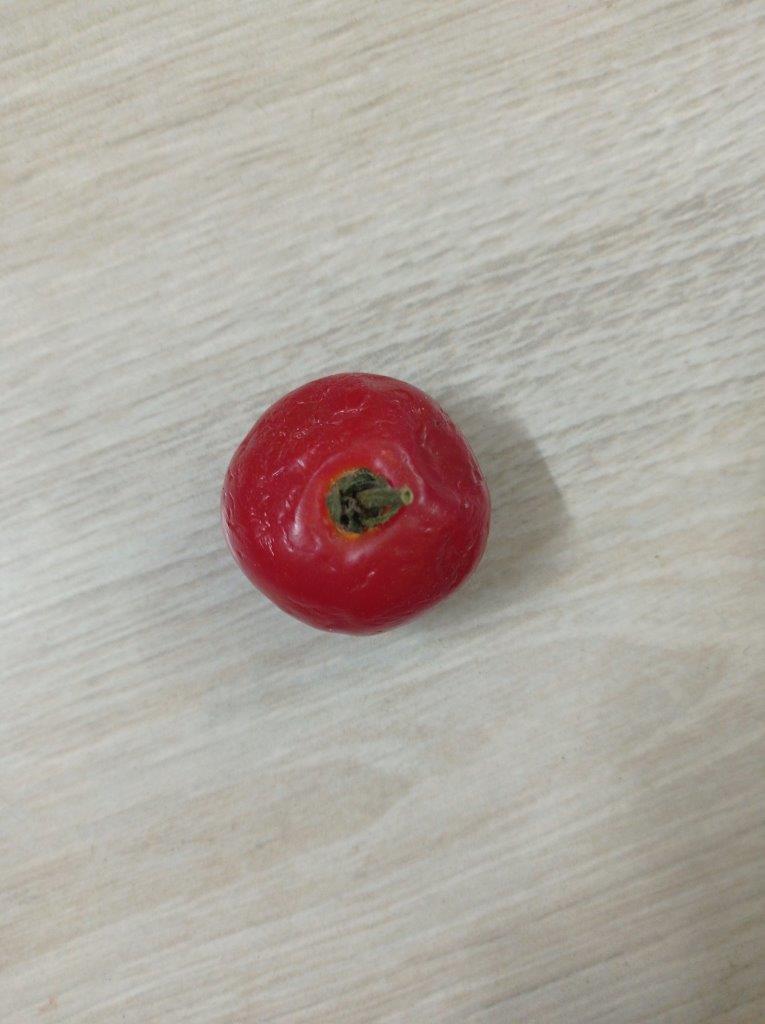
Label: Rotten